John McCormack (tenor)

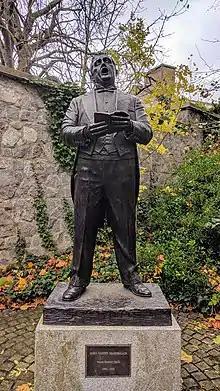
John McCormack statue in Iveagh Gardens, Dublin

McCormack was one of the first artists to record the popular ballad "I Hear You Calling Me", written in 1908 by Harold Harford and Charles Marshall; he recorded it twice for Odeon starting in 1908 and a further four times for Victor between 1910 and 1927 – it became his best seller. He was the first artist to record the famous World War I song "It's a Long Way to Tipperary" in 1914; He also recorded a best-selling version of another popular World War I tune "Keep The Home Fires Burning" in 1917. He also sang songs expressive of Irish nationalism — his recording of "The Wearing of the Green", a song about the Irish rebellion of 1798, encouraged 20th-century efforts for Irish Home Rule — and endorsed the Irish Nationalist estrangement from the United Kingdom. McCormack was associated particularly with the songs of Thomas Moore, notably "The Harp That Once Through Tara's Halls", "The Minstrel Boy", "Believe Me If All (Those Endearing Young Charms)", and "The Last Rose of Summer". Between 1914 and 1922, he recorded almost two dozen songs with violin accompaniment provided by Fritz Kreisler, with whom he also toured. He recorded songs of Hugo Wolf for the Hugo Wolf Society in German. In 1918, he recorded the song "Calling Me Home to You".